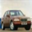
Label: automobile